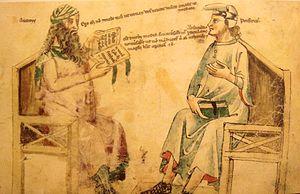
Porphyre de Tyr est un philosophe néoplatonicien, connu pour avoir été le disciple de Plotin, pour avoir édité les écrits de ce dernier et rédigé après la mort de son maître une Vie de Plotin, que nous pouvons lire encore aujourd'hui. Il est aussi important à un autre titre : c'est par lui que le néoplatonisme va passer en milieu chrétien, via Marius Victorinus, jusque chez saint Augustin et Claudien Mamert. Il écrivit un traité Contre les chrétiens. Parmi ses disciples, il semble qu'il faille compter Jamblique. Porphyre pense que le christianisme implique une conception absurde et irrationnelle de la divinité qui le condamnerait, aussi bien du point de vue des religions particulières que du point de vue transcendant de la philosophie.